United States commemorative coins

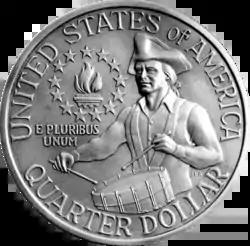
Reverse of the United States Bicentennial quarter

Circulating commemorative coins have been somewhat more unusual in the United States. These are coins that are minted to commemorate a particular person, place, event, or institution, but are intended to enter general circulation.